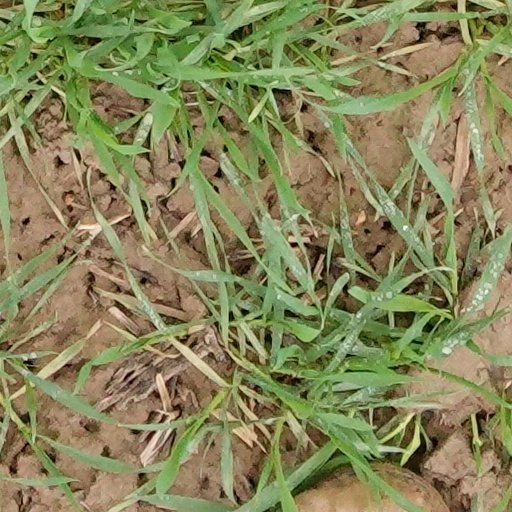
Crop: wheat